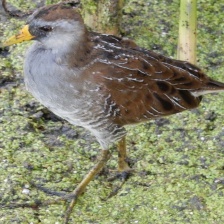
Species: SORA
Scientific name: PORZANA CAROLINA
ImageNet parent category: european_gallinule